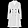
Label: Coat